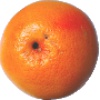
Label: Grapefruit Pink 1